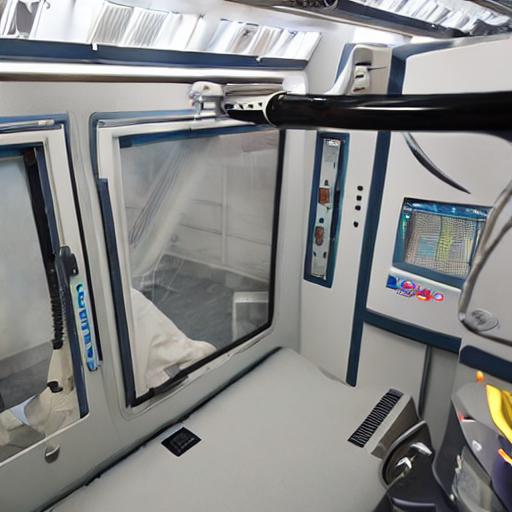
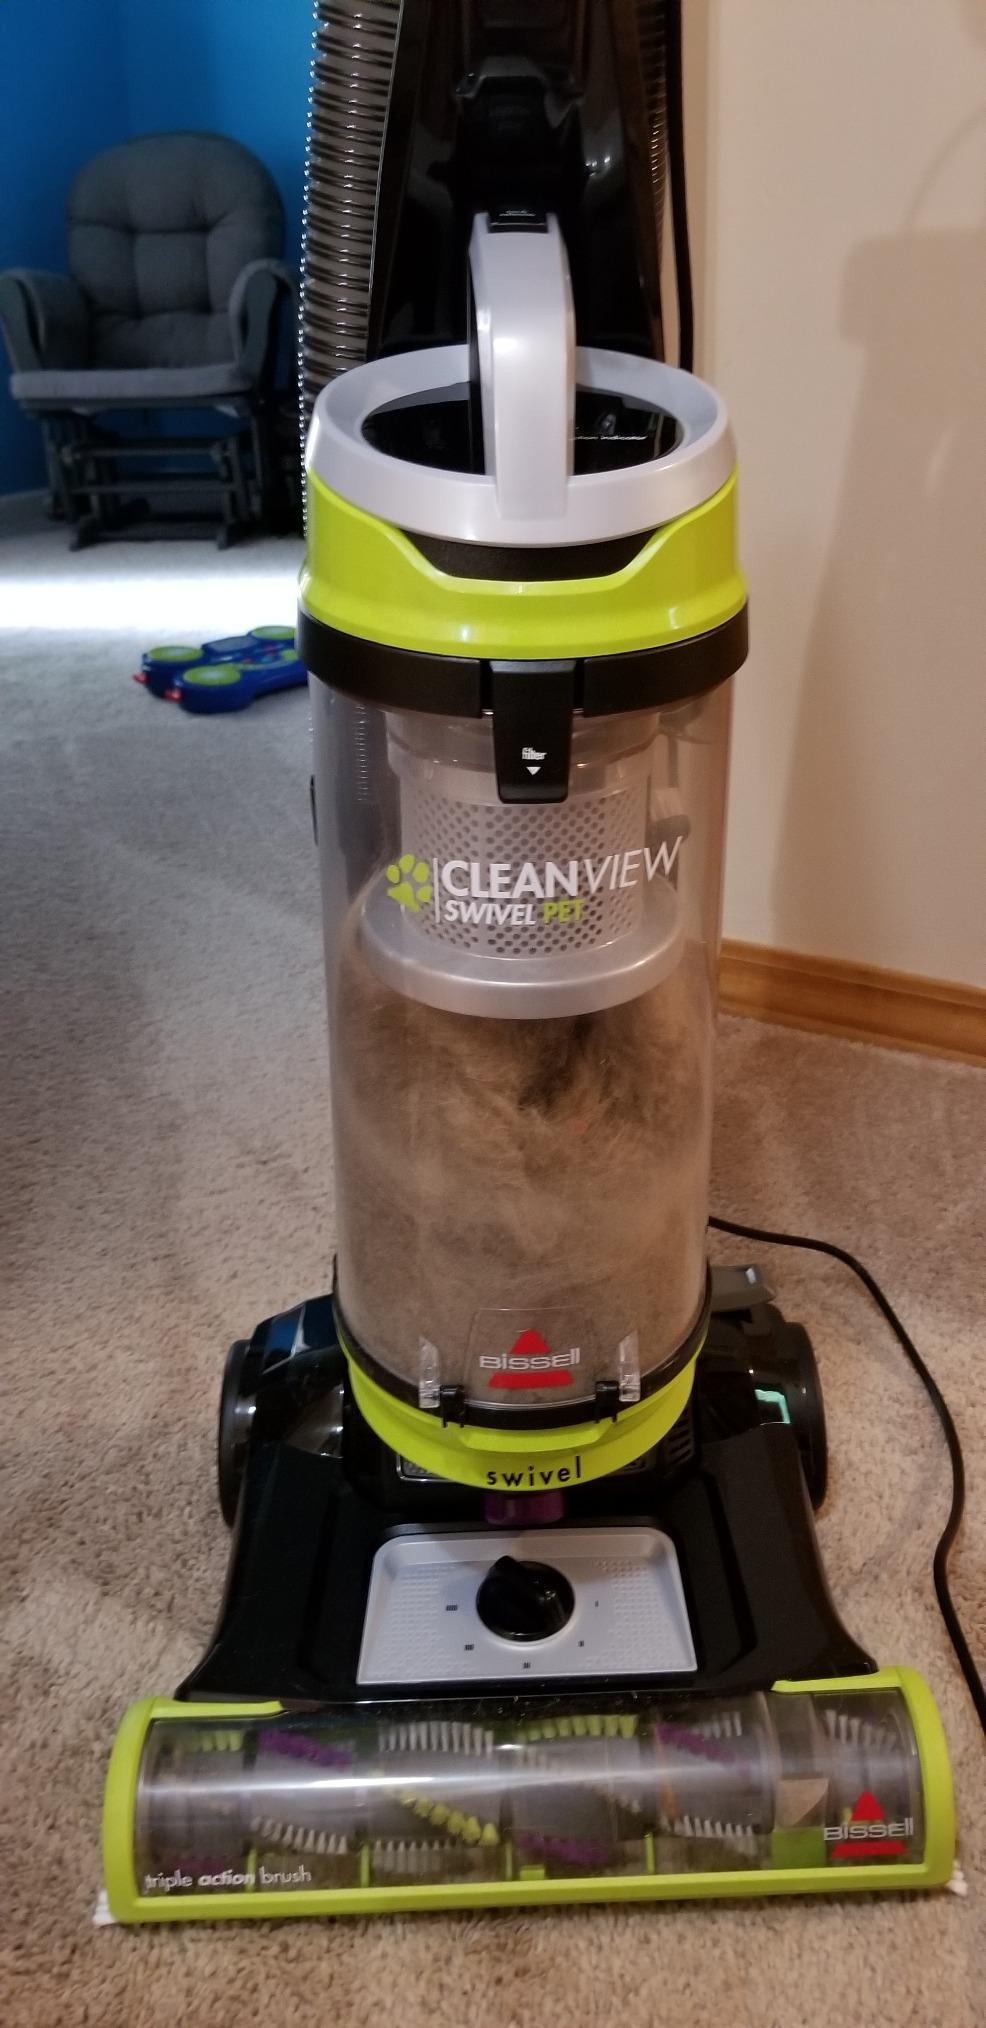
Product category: items_vacuum
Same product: no